Ernest Frank Richardson

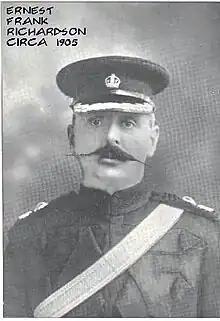

Ernest Frank Richardson (1871–1952) was a Chief Constable of Salisbury, Wiltshire, England. He joined the Police Force in 1893 at Cheltenham, Gloucestershire, and rapidly achieved promotion to Chief Constable. He came from a family many of whom served in the police, and three family members served concurrently in the office of Chief Constable, at Salisbury, Hereford and Halifax.